Charles Jean Marie Barbaroux

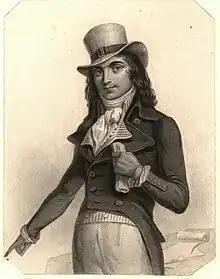
Charles Barbaroux by Auguste Raffet

Returning to Marseille, he was elected deputy to the National Convention with 775 votes out of 776 cast. He viewed himself as an opponent of the Montagnards from the first day of sessions. On 25 and 26 September, Barbaroux and the Girondist Lasource accused Maximilien Robespierre of wanting to form a dictatorship. He attacked Jean-Paul Marat and the September Massacres, and proposed to break up the Commune of Paris. At the end of the year, he got the "Act of Accusation" against the king adopted, and in the trial voted for his capital punishment ""without appeal and without delay"". He then participated in the Constitution Committee that drafted the Girondin constitutional project. Barbaroux called for fixed salaries and fixed prices for grain and meat in April 1793.